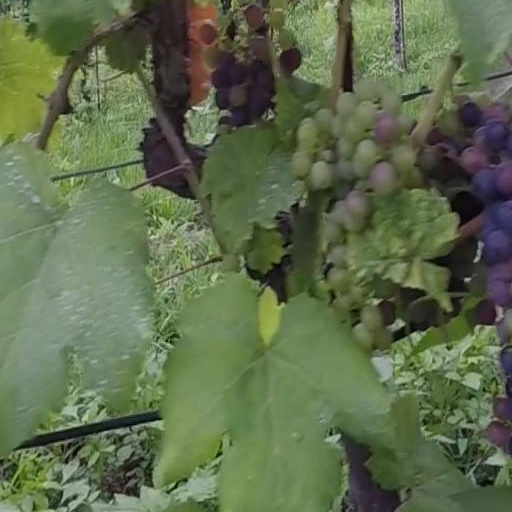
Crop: grape